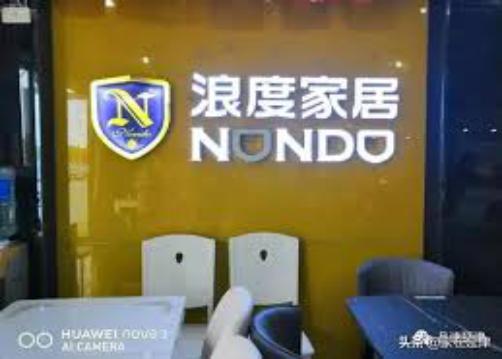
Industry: Necessities